Ballast regulator

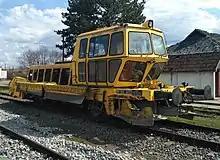
MP 150 023 ballast regulator of the Romanian Railways

A typical ballast regulator has three types of equipment: plow blades, ballast boxes, and rotating brushes.